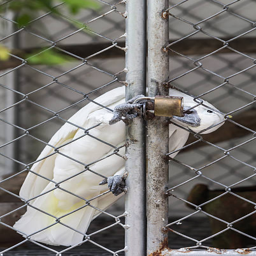
cockatoo trapped in a steel cage